Fort Bayard, New Mexico

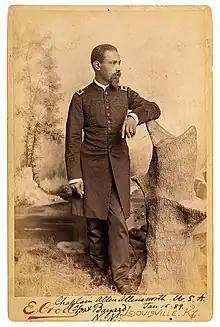
Allen Allensworth photographed in Fort Bayard, 1889

In 1888, Kentuckian chaplain Allen Allensworth moved with his regiment to Fort Bayard, becoming a military educator. In 1889, Allensworth published the pamphlet "Outline of Course of Study, and" "The Rules Governing Post Schools of Ft. Bayard, N.M.," which became a military education standard.